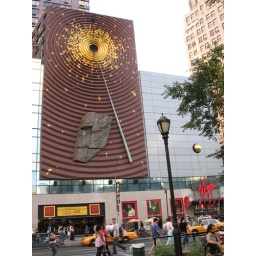
A great wall on a Virgin Store on Broadway street near Greenwich Village!